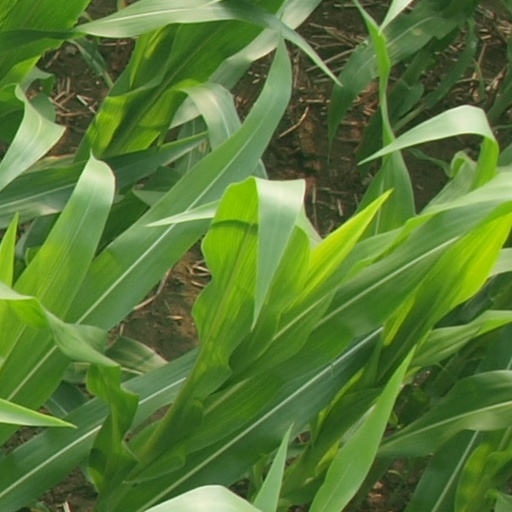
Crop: maize; corn